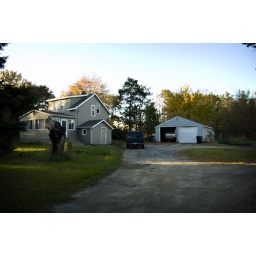
New siding and roof, window wraps, house wrap, roof decking and more all installed in 2010.